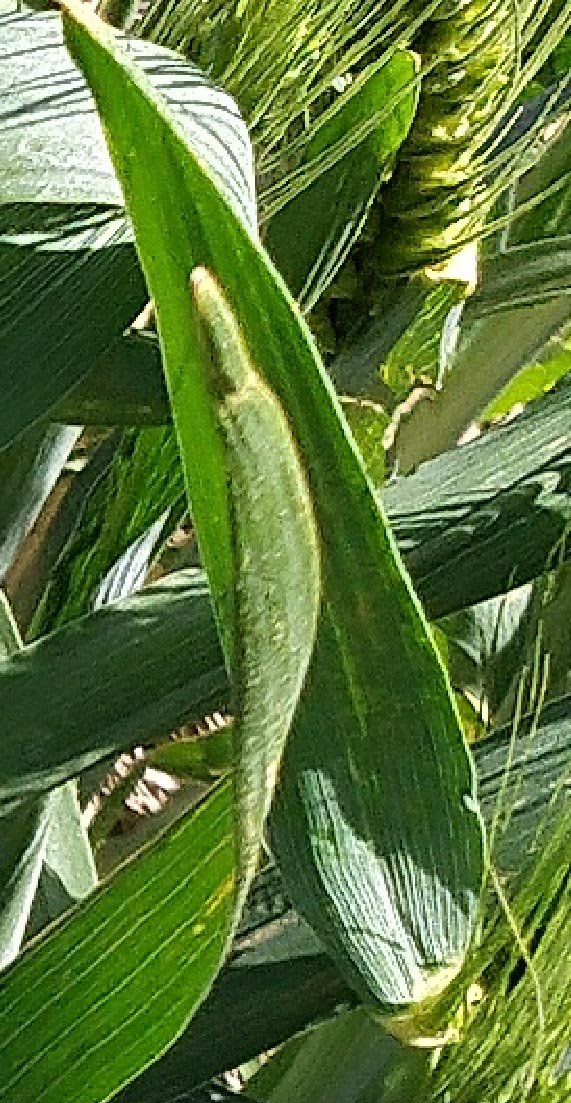
Label: Wheat___Healthy